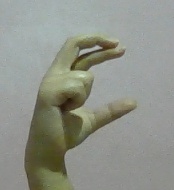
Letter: thal